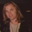
Label: man